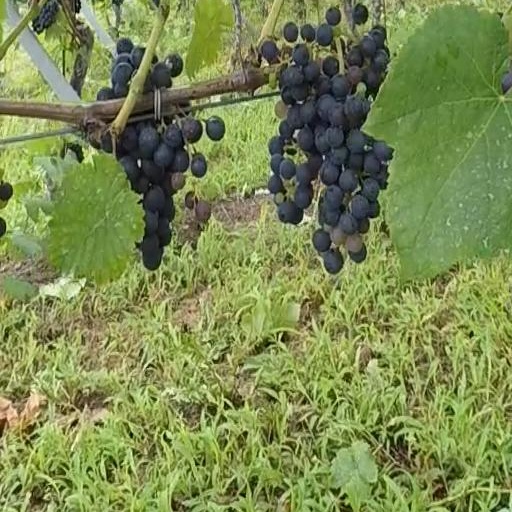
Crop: grape